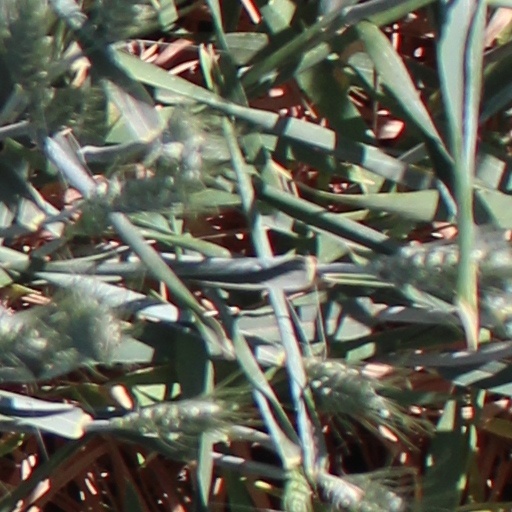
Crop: wheat